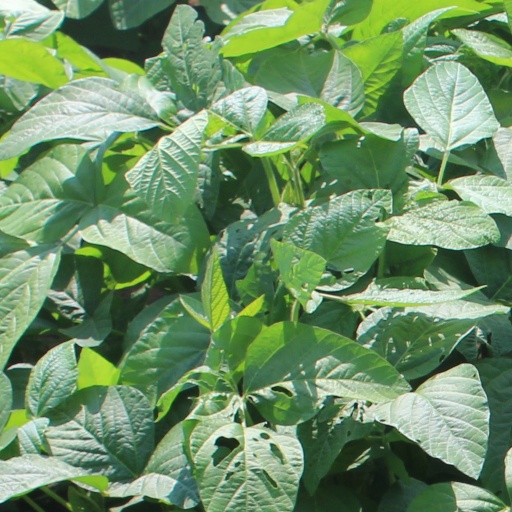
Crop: soybean